Tiglath-Pileser III

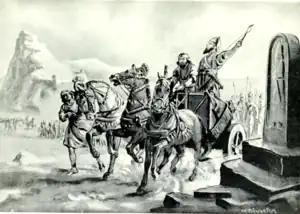
20th-century illustration of Tiglath-Pileser in 743 BC outside Tushpa, the capital of Urartu

Assyria was known for centuries primarily through its appearances in the Hebrew Bible. Mesopotamian rulers mentioned in the Bible are thus known today by the Biblical forms of their names. The modern name Tiglath-Pileser therefore derives from the Hebrew version of the name, which is a corrupted form of the original form, Tukultī-apil-Ešarra."" Presumably a regnal name, adopted upon his accession to the throne, Tukultī-apil-Ešarra means "my trust belongs to the son of Ešarra." The Ešarra was a temple dedicated to the god Ninurta (who was thus the "son of Ešarra"). By the time of Tiglath-Pileser's reign, Ninurta was viewed as the son of the Assyrian national deity Ashur.